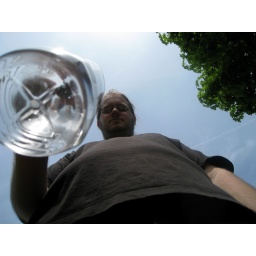
Adrian towers above me with mineral water D: